Utopia: The Creation of a Nation

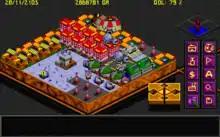
Screenshot from the Amiga version

The game, taking place in the future, on a new planet, is open-ended where the player character is a planetary governor who evacuated his colony after it was hit by a biological weapon by an alien race. Instead of being reprimanded or fired, the governor is lauded for his care of colonists' lives over material gain, and promoted to a series of pioneer worlds to colonize.